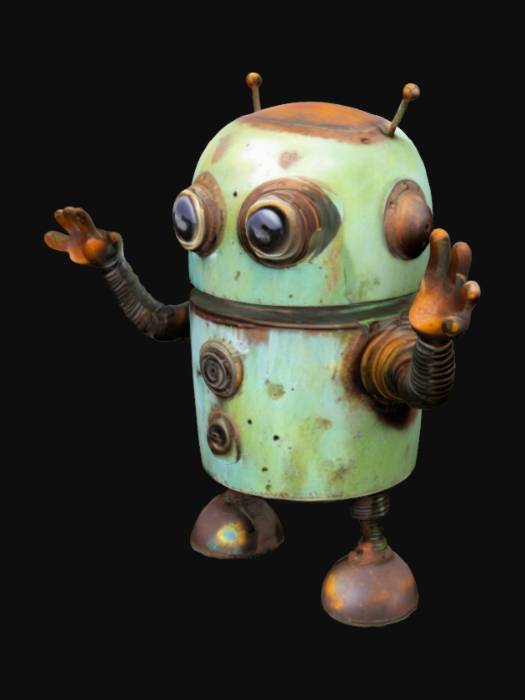
미적 점수 (1~10점): 8